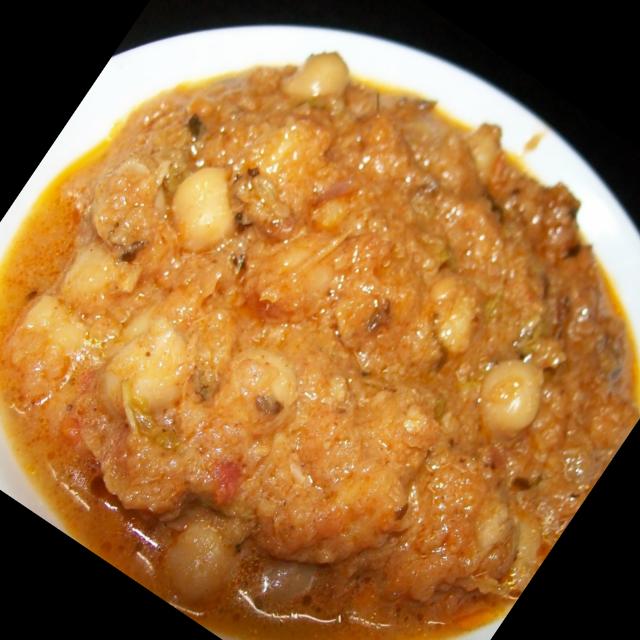
Dish: chole